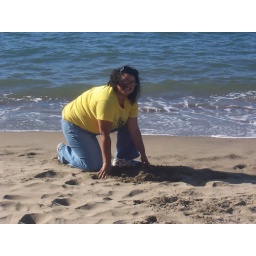
building sand castles by the bay